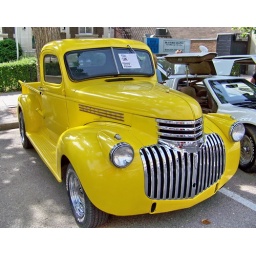
Yellow 1946 Chevrolet pickup truck seen at Cruise Weekend car show in downtown Saskatoon, Saskatchewan in August 2009.